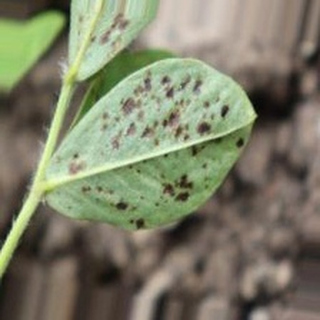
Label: groundnut_rust